Treasure of Saint-Germain-de-Varreville

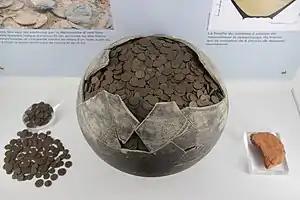
View of the vase and some coins

The Treasure of Saint-Germain-de-Varreville is a collection of 4th century AD coins in a vase discovered in 2011, in a farm in the village of Saint-Germain-de-Varreville, Normandy, north-western France. It was acquired by the city of Caen and is now kept in the Normandy Museum. According to Pierre-Marie Guihard of the University of Caen, the discovery is among the most important finds in Europe in recent history.